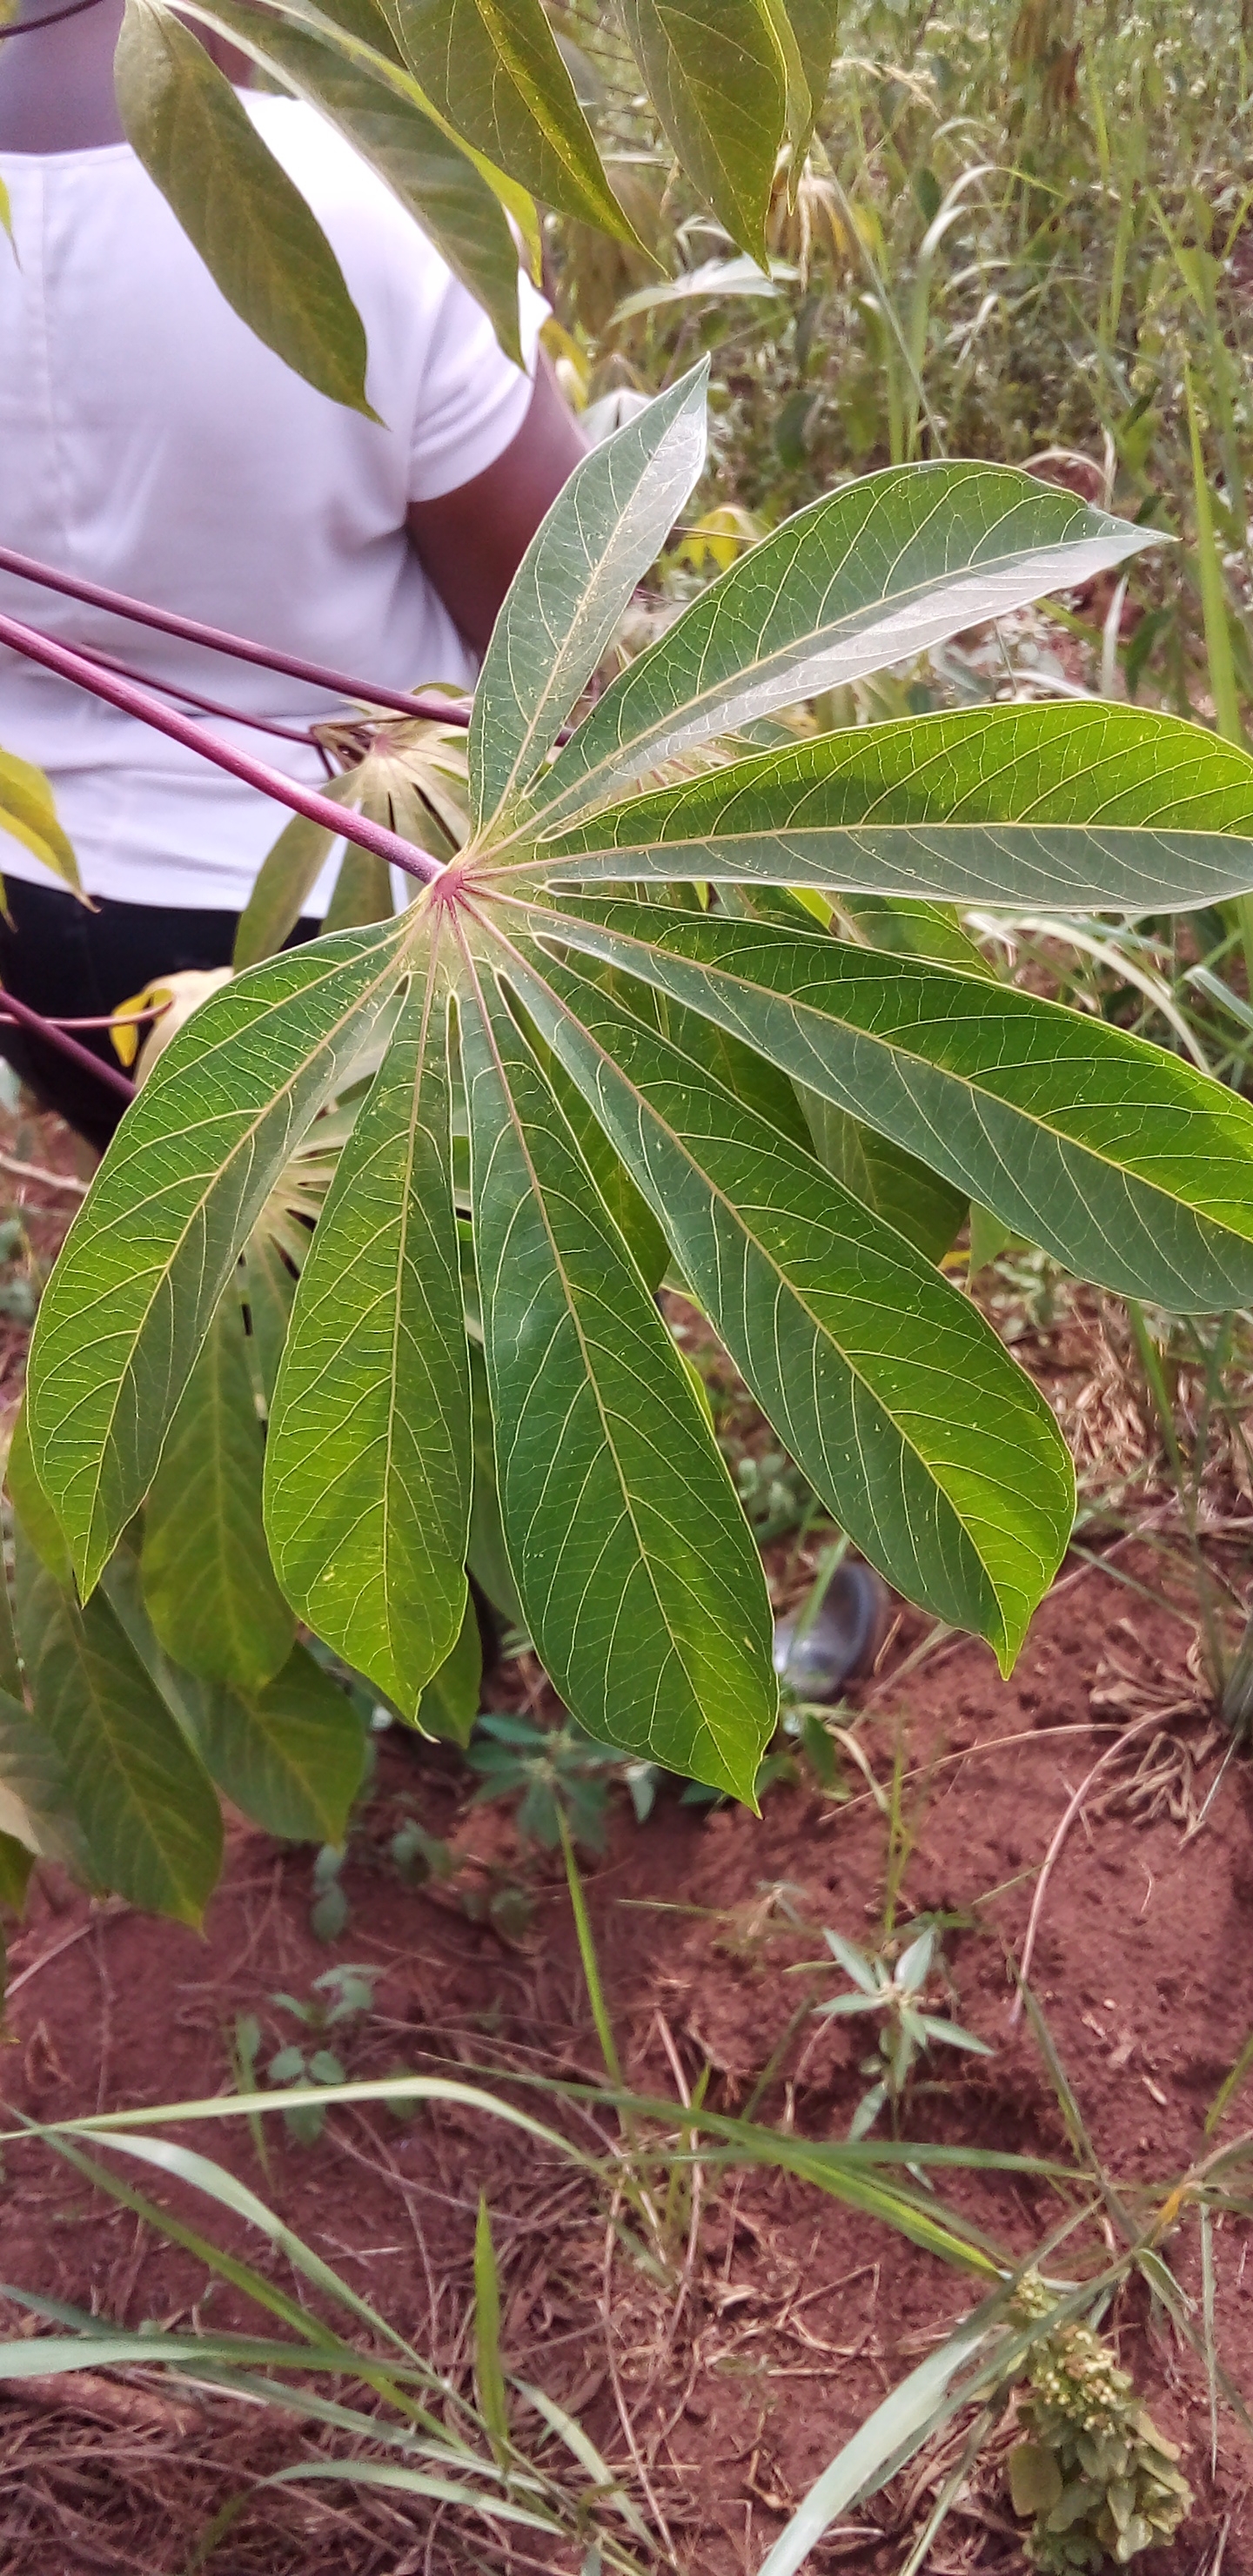
Label: healthy